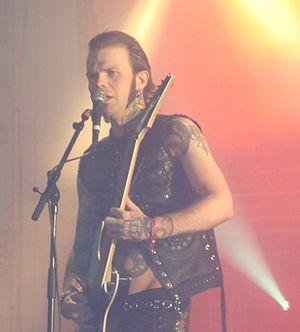
Terji Skibenæs, né le 27 décembre 1982 à Tórshavn aux Îles Féroé, est un guitariste et tatoueur. Il est essentiellement connu comme guitariste du groupe de viking metal Týr.